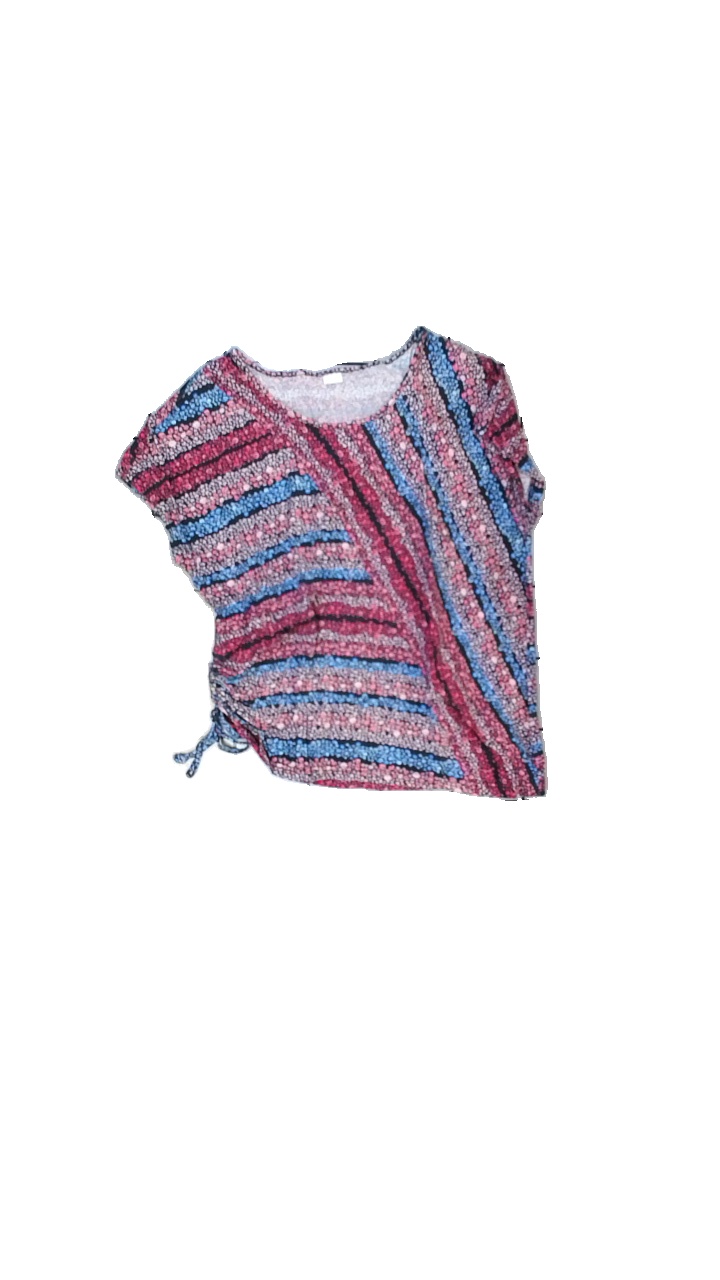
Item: Top (Ladies)
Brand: Missing
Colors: Blue, Black, Pink, Multicolor
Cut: Regular, C-collar
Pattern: Floral print
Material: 100% cotton
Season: All
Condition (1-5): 3
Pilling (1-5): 3
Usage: Recycle
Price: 50-100